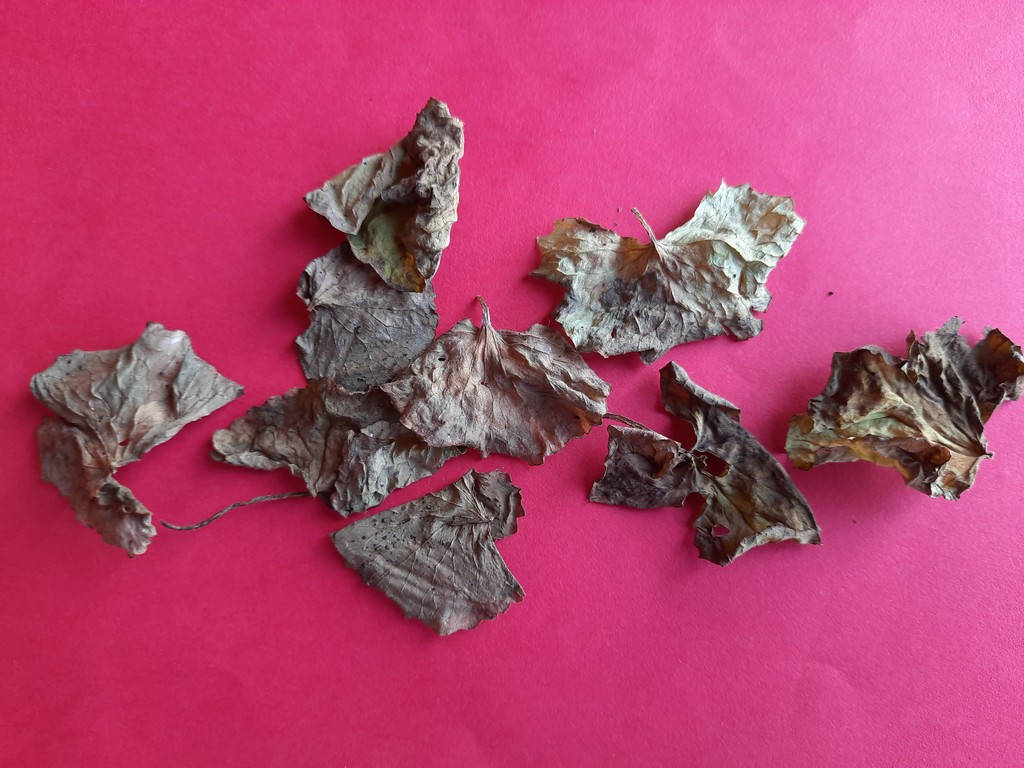
Label: Dried